Paul Orndorff

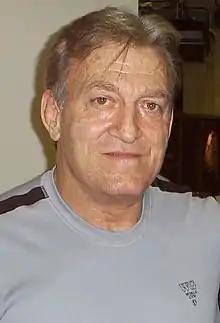
Orndorff in 2009

Paul Parlette Orndorff Jr. (October 29, 1949 – July 12, 2021), nicknamed "Mr. Wonderful", was an American professional wrestler and football player, best known for his appearances with the World Wrestling Federation (WWF) and World Championship Wrestling (WCW).